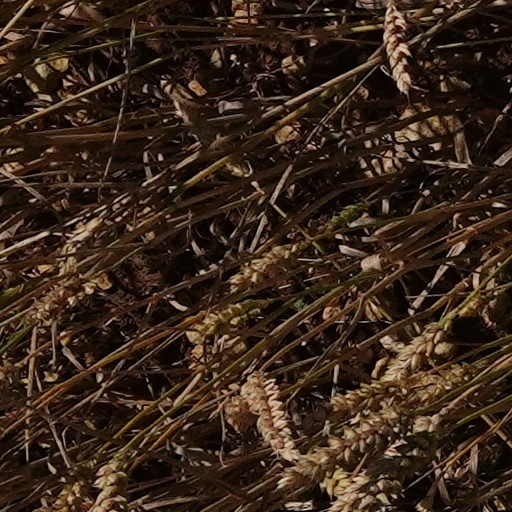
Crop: wheat